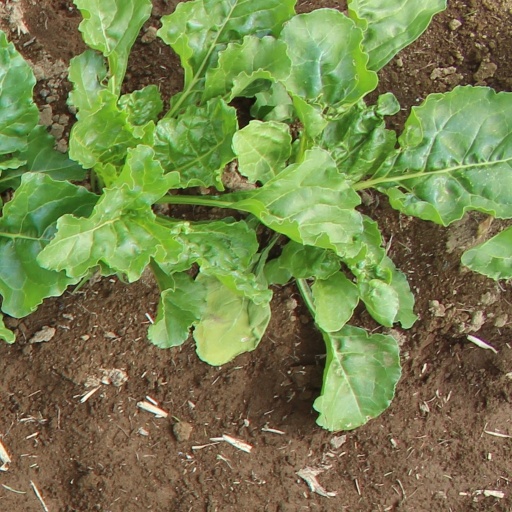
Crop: sugar beet